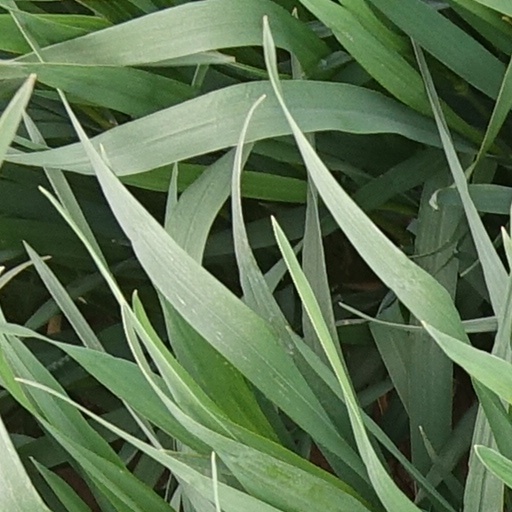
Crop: wheat